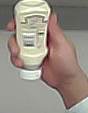
Product: heinz_mayo